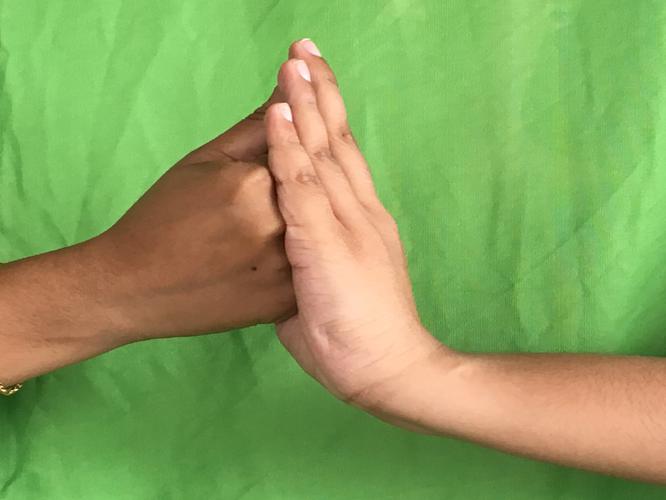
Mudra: Shanka
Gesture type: double_hand